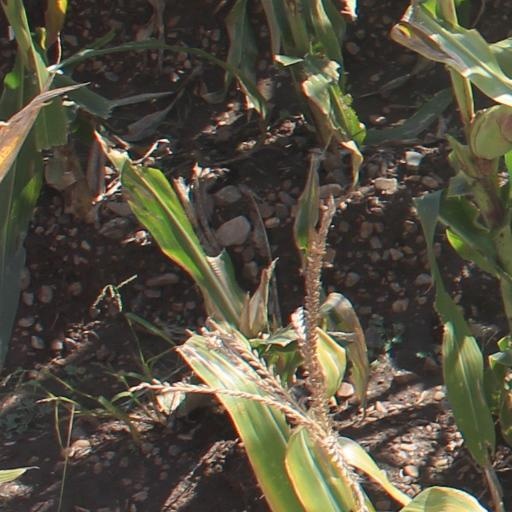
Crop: maize; corn